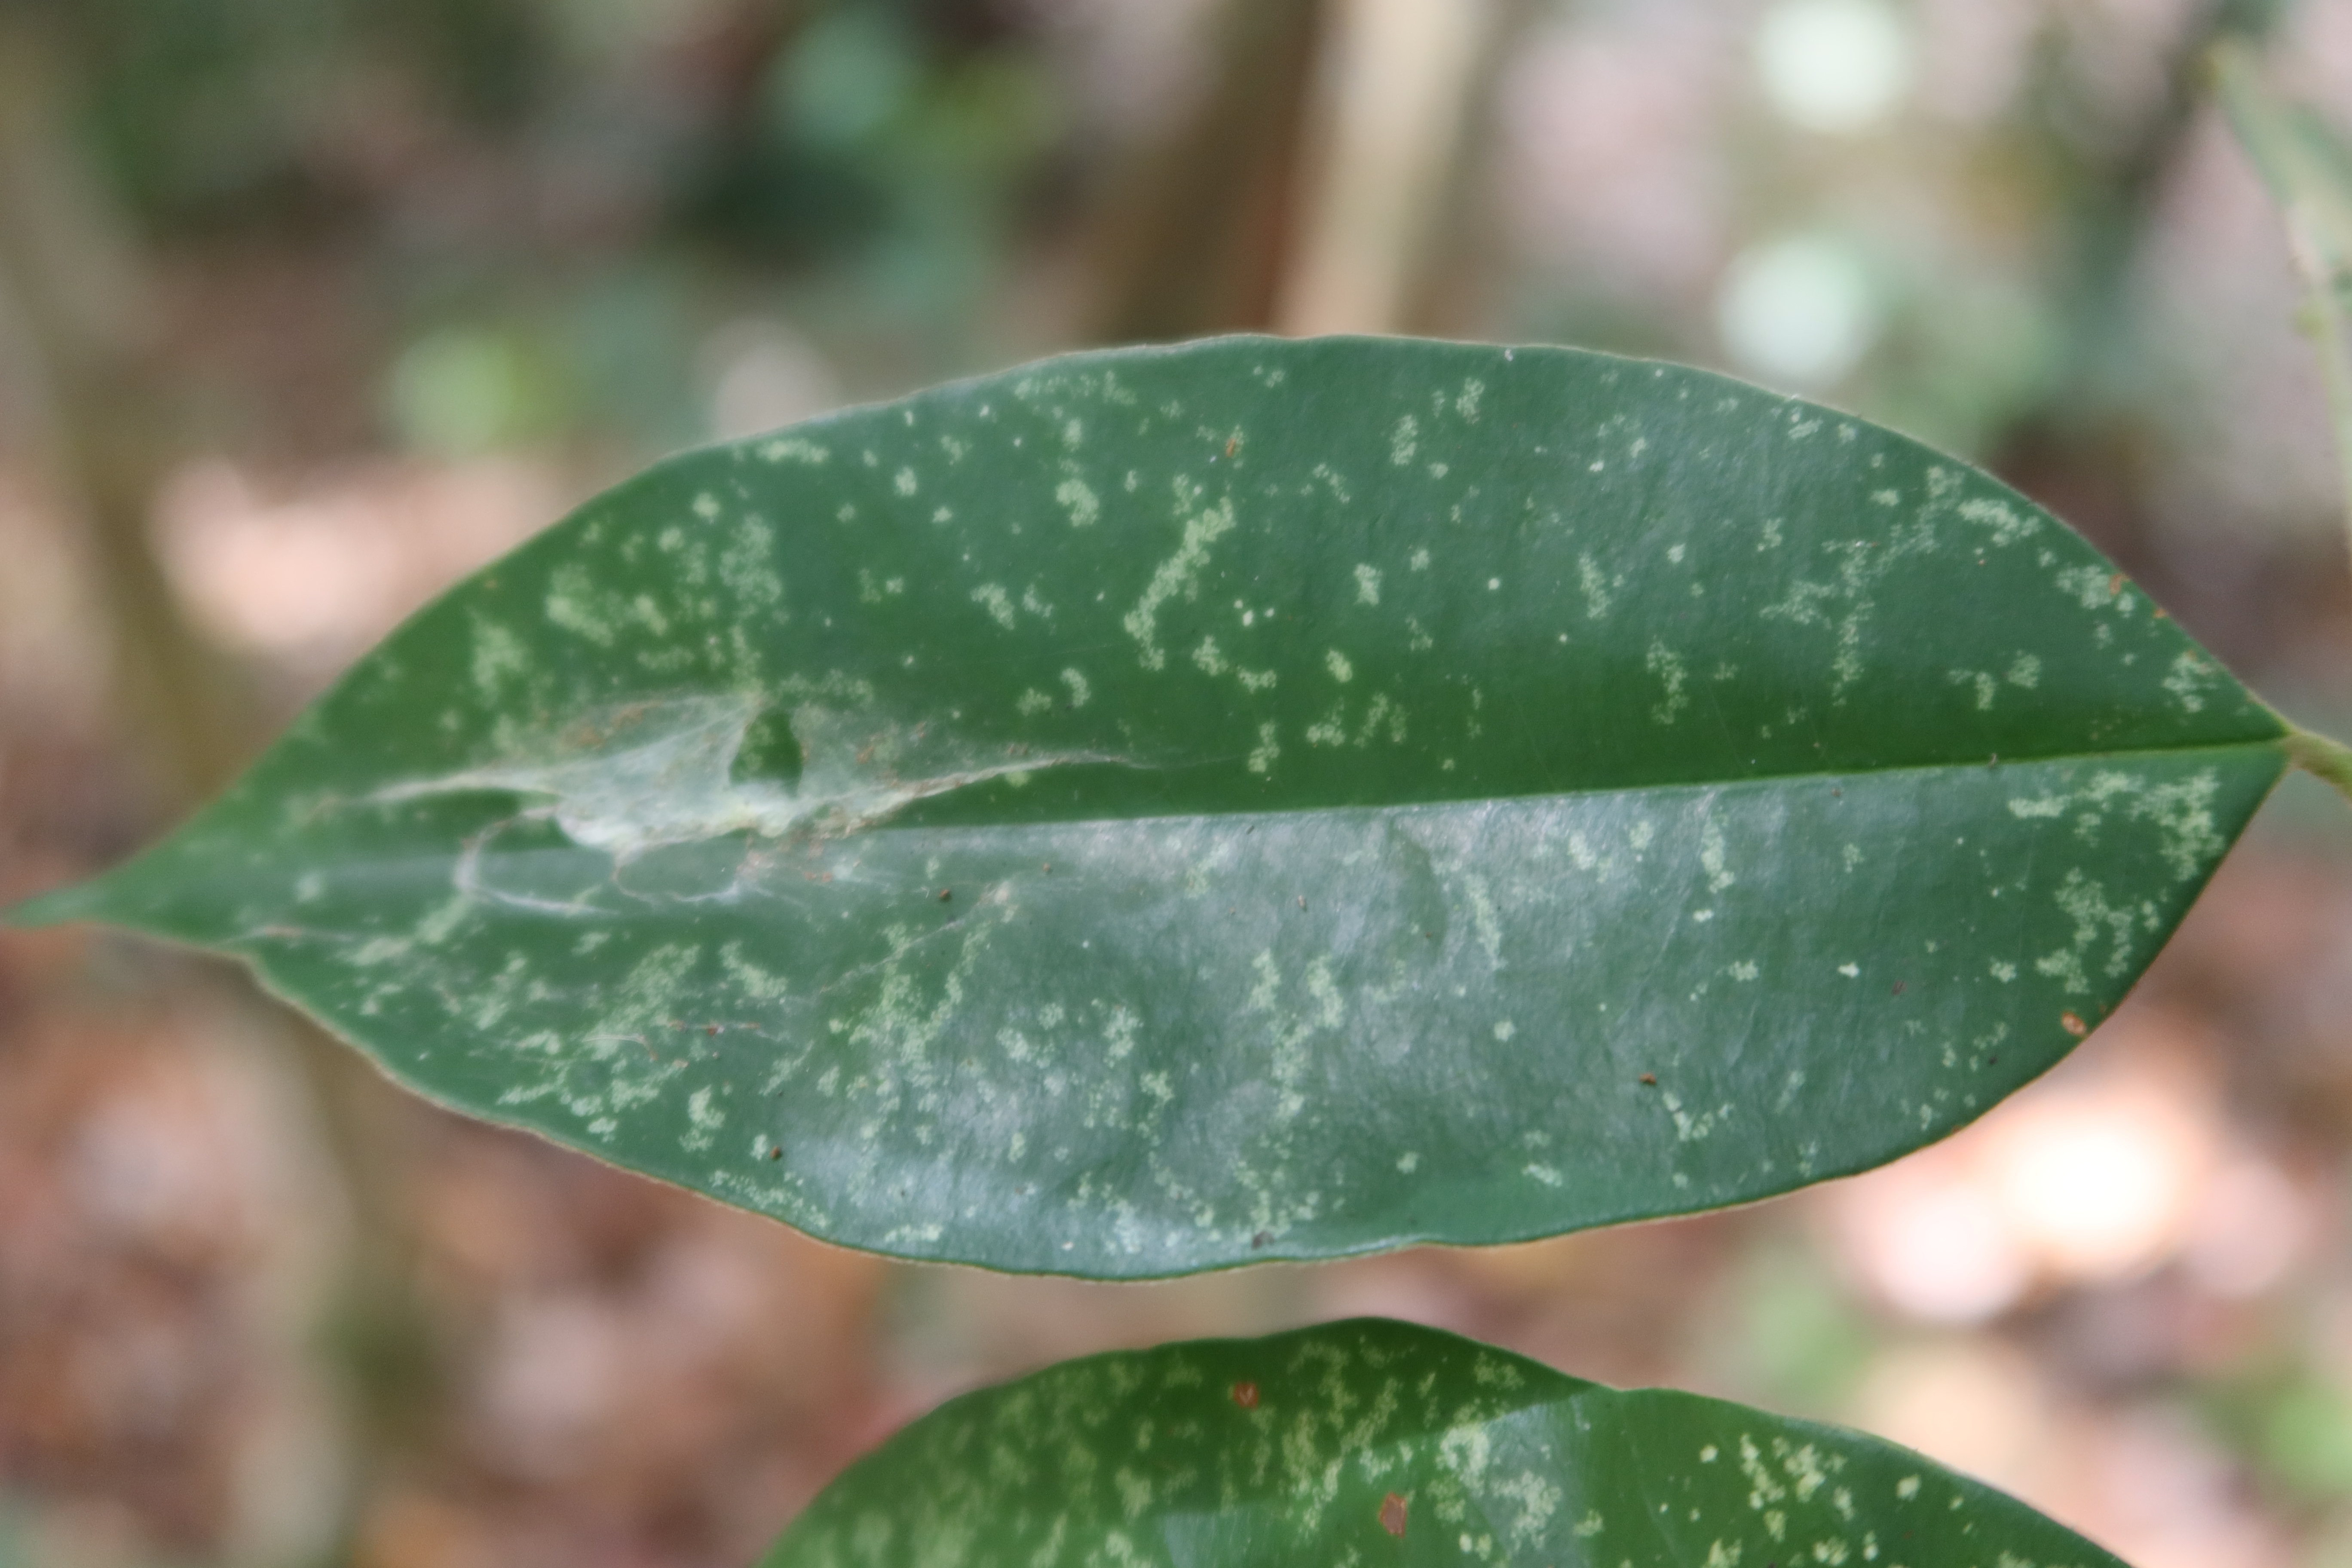
Label: Powdery mildew